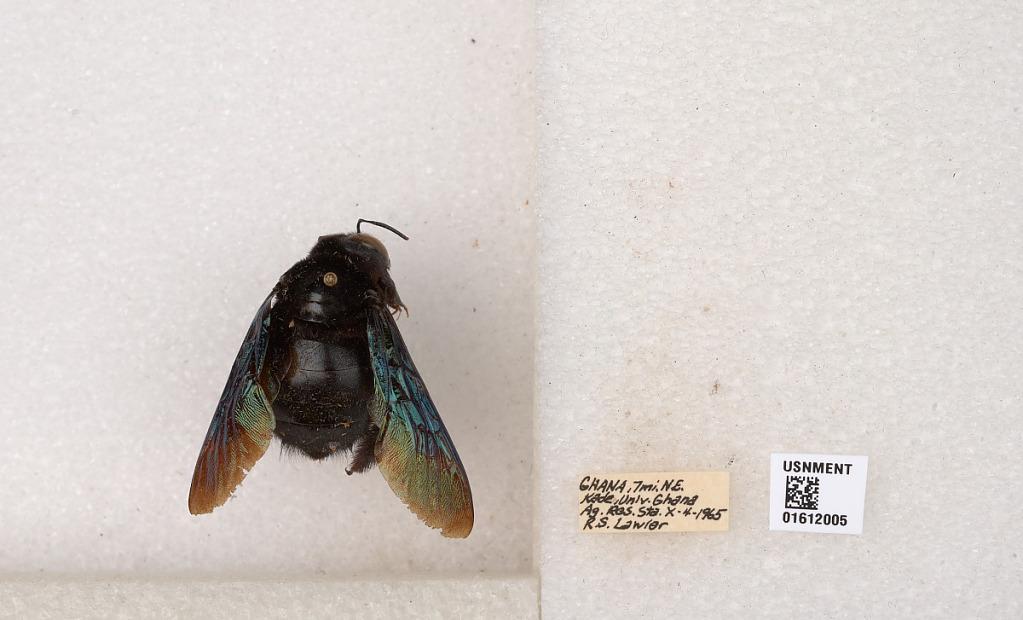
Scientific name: Xylocopa
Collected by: S. Laroca
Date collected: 1965-10-4
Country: Ghana
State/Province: Eastern
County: Kwabibirem
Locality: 7 mi. NE. Kade, Univ. Ghana Ag. Res. Sta.